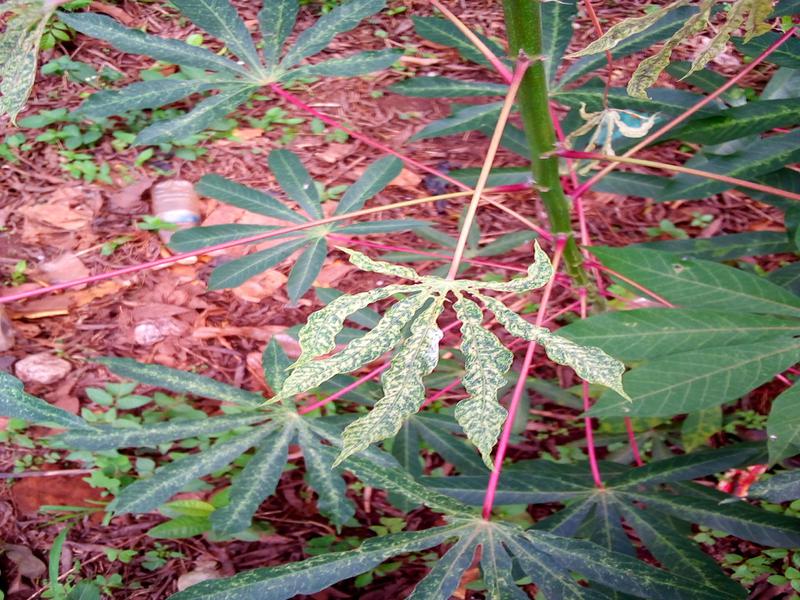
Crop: cassava
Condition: green_mottle